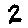
Label: 2